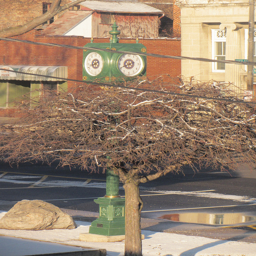
There is a pole with clocks on the sidewalk.
A clock on a green pole beside a large rock and small tree.
A green clock tower is seen behind a small tree.
a leafless tree standing on the snow covered ground
A small green clock tower in a street median.